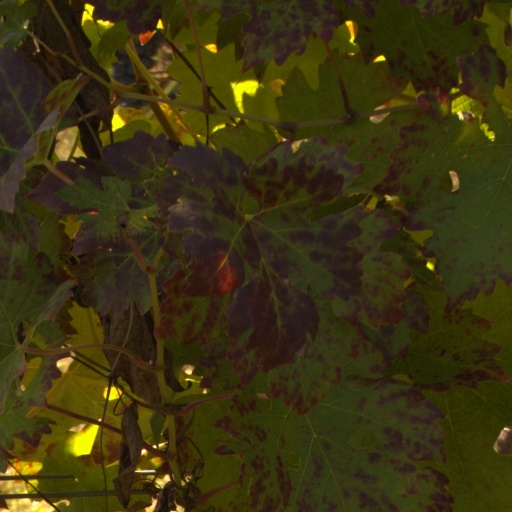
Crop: grape